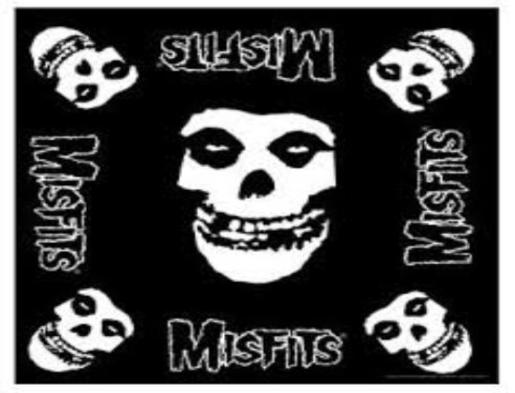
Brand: misfit
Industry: Electronic